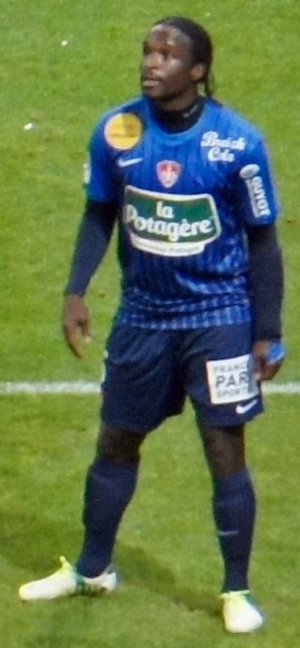
Bernard Mendy, né le 20 août 1981 à Évreux, est un footballeur international français jouant au poste d'arrière latéral.